Ascend: Hand of Kul

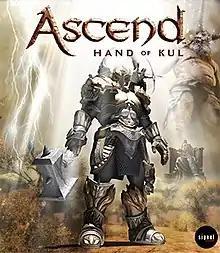

Ascend: Hand of Kul (formerly Ascend: New Gods) was a 2013 free-to-play, character-action MMORPG game for the Xbox 360 and Microsoft Windows. It was unveiled at the Electronic Entertainment Expo 2012 during Microsoft's press conference. Though the beta version was available in the Xbox Live Arcade for free to Gold members, the game never saw full release. On August 18, 2014, the game was delisted from the Xbox marketplace. On August 21, 2014, it was announced the game's server will be closing November 18, 2014. The PC version was shut down on June 20, 2016.